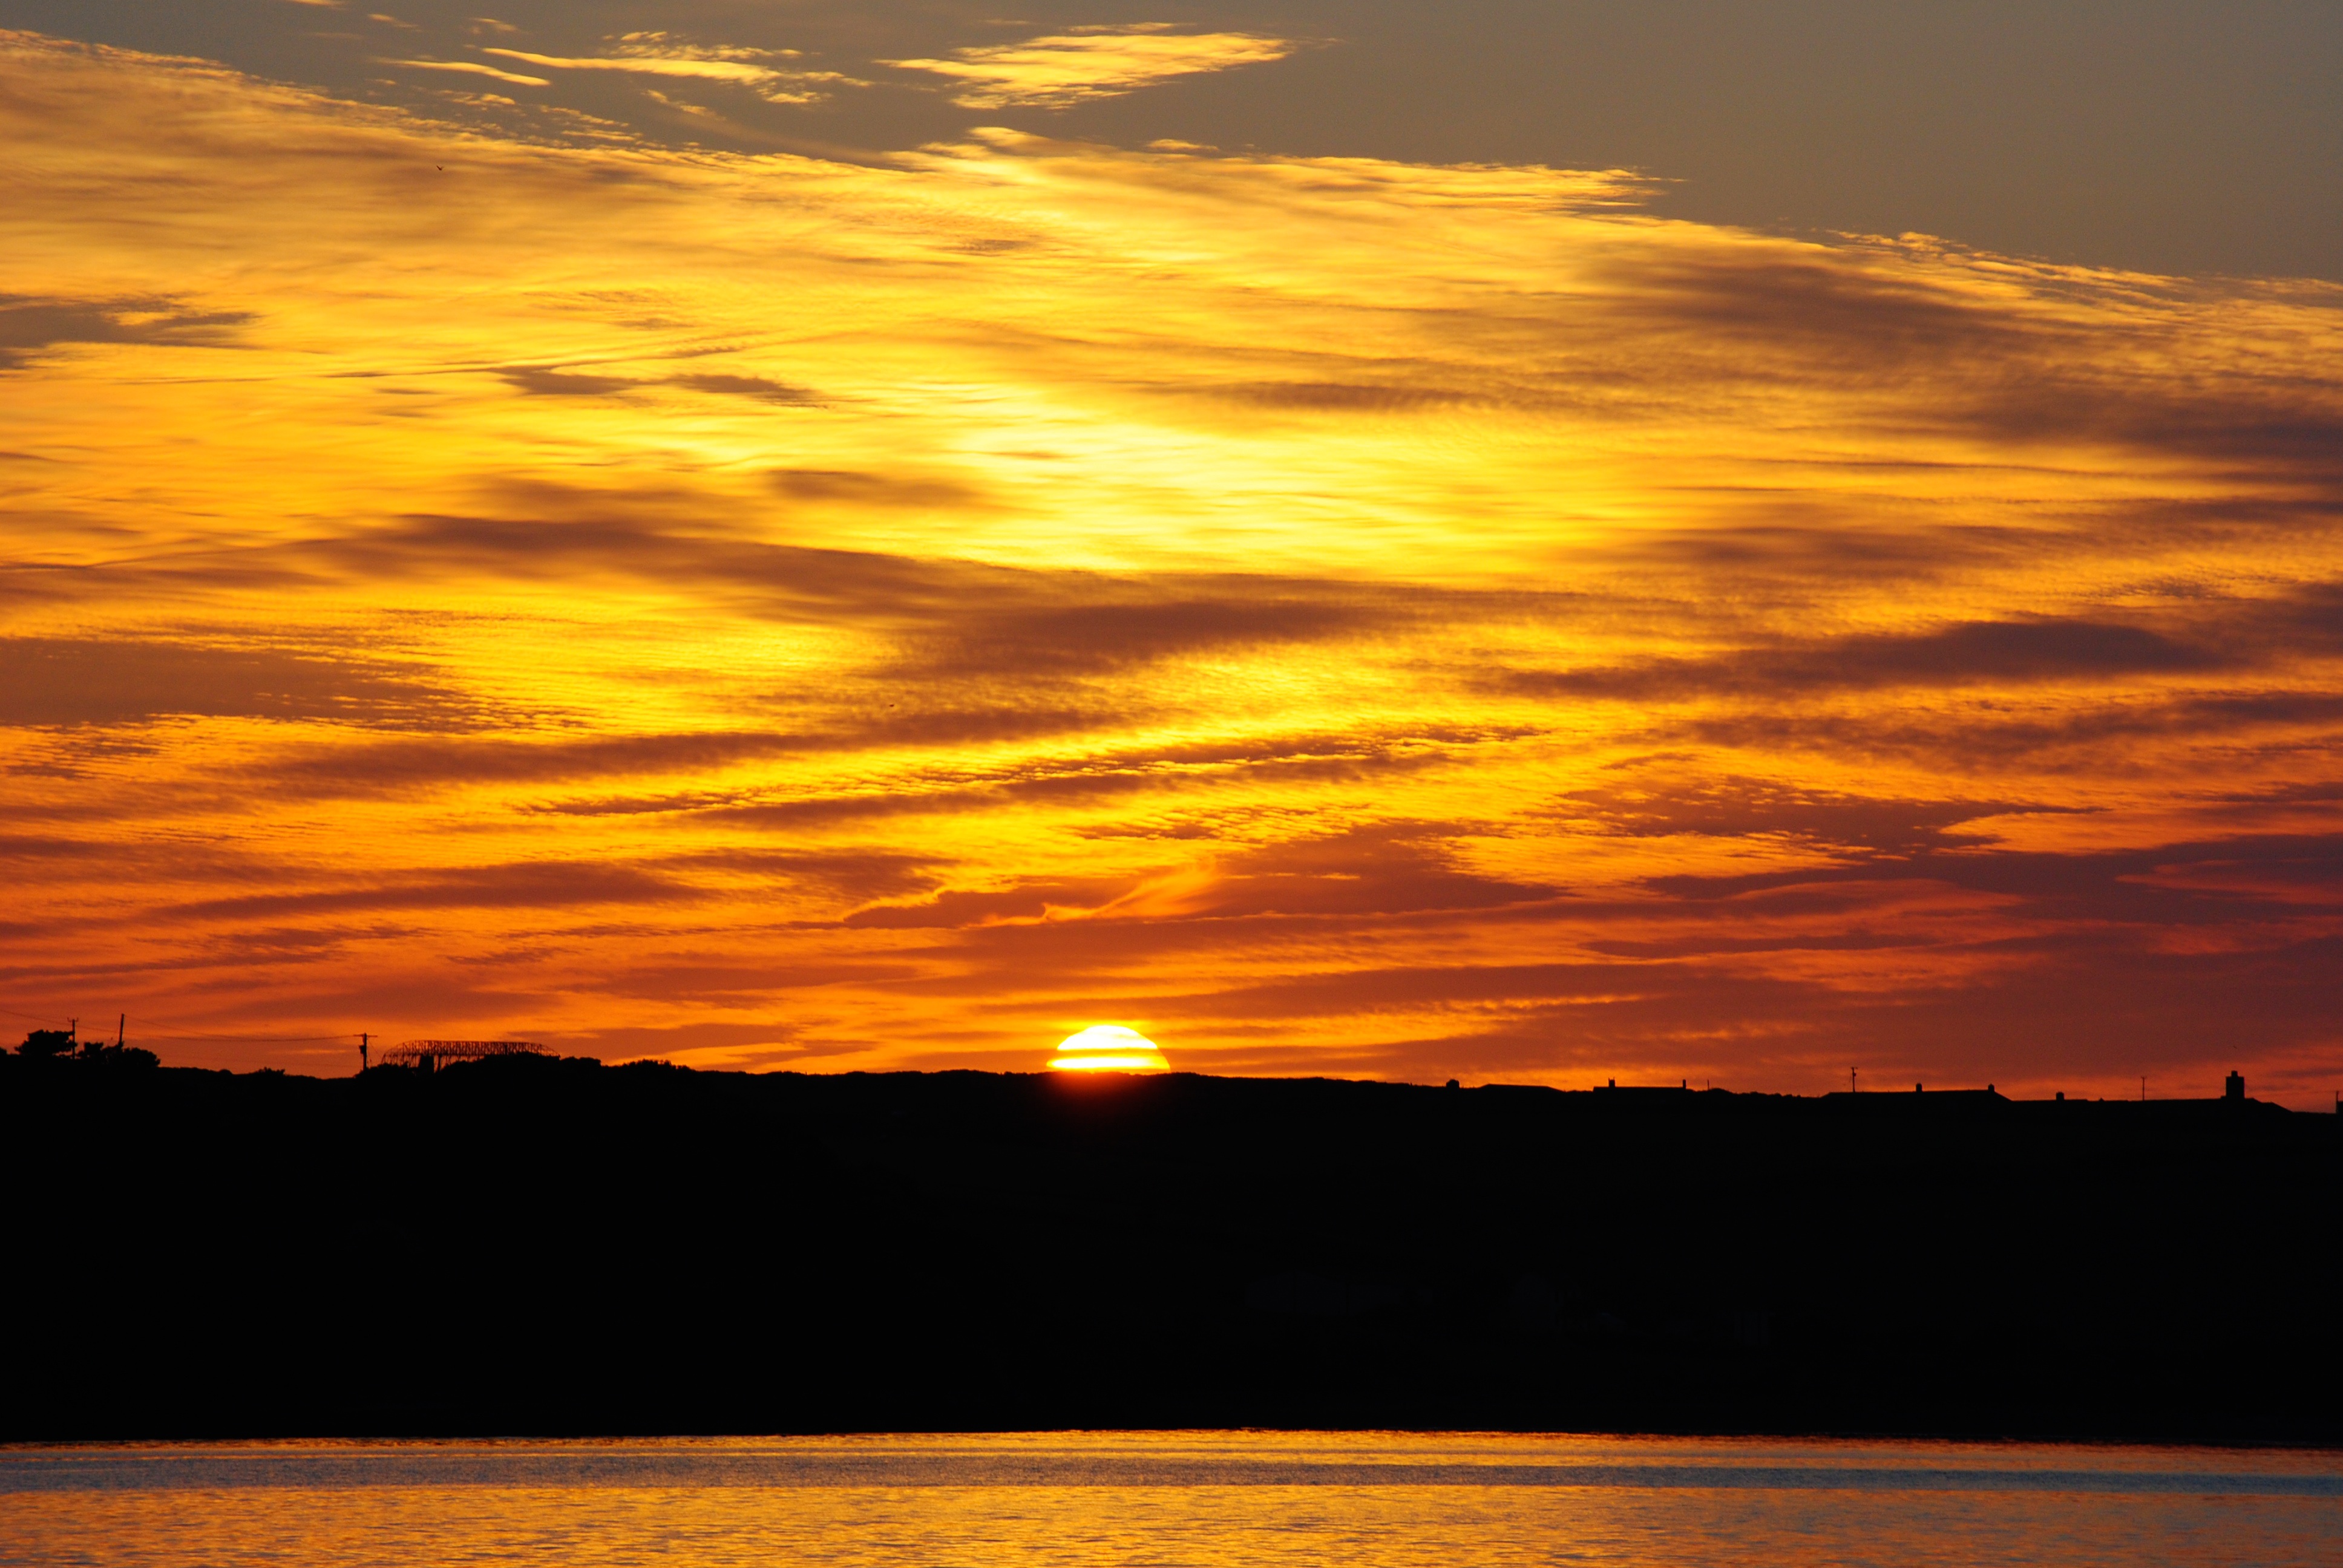
sea, ocean, horizon, cloud, sky, sun, sunrise, sunset, morning, dawn, atmosphere, dusk, evening, reflection, afterglow, red sky at morning